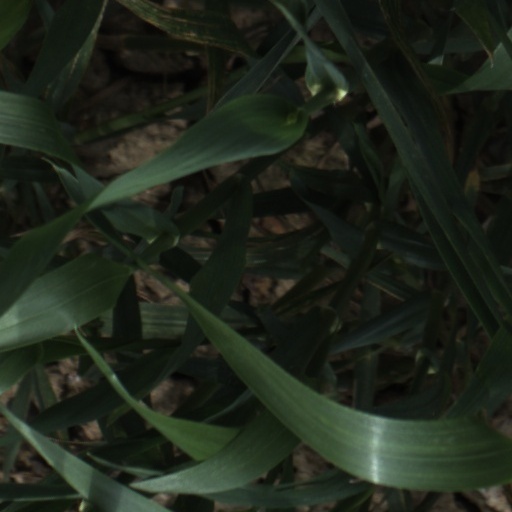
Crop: wheat